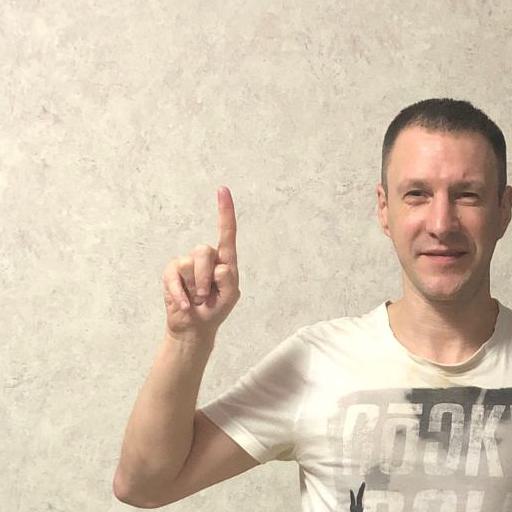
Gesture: one